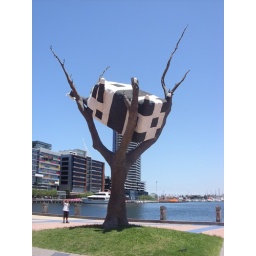
Square cow in a tree